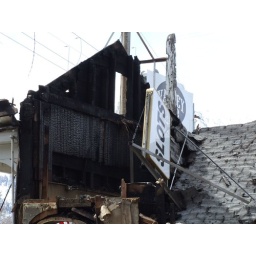
The &amp;quot;SLOTS&amp;quot; sign collapsed in when the roof did. But the front gable, even though it's badly charred, stayed upright.